Colombianization of Leticia, Putumayo and Caquetá

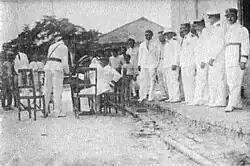
The act of transfer of Leticia and other territories exchanged for the Treaty in 1930 is signed.

The disputed areas between Peru and Colombia initially comprised the area between the Napo and Caquetá rivers. As already mentioned, the Peruvians had effective control of those territories.